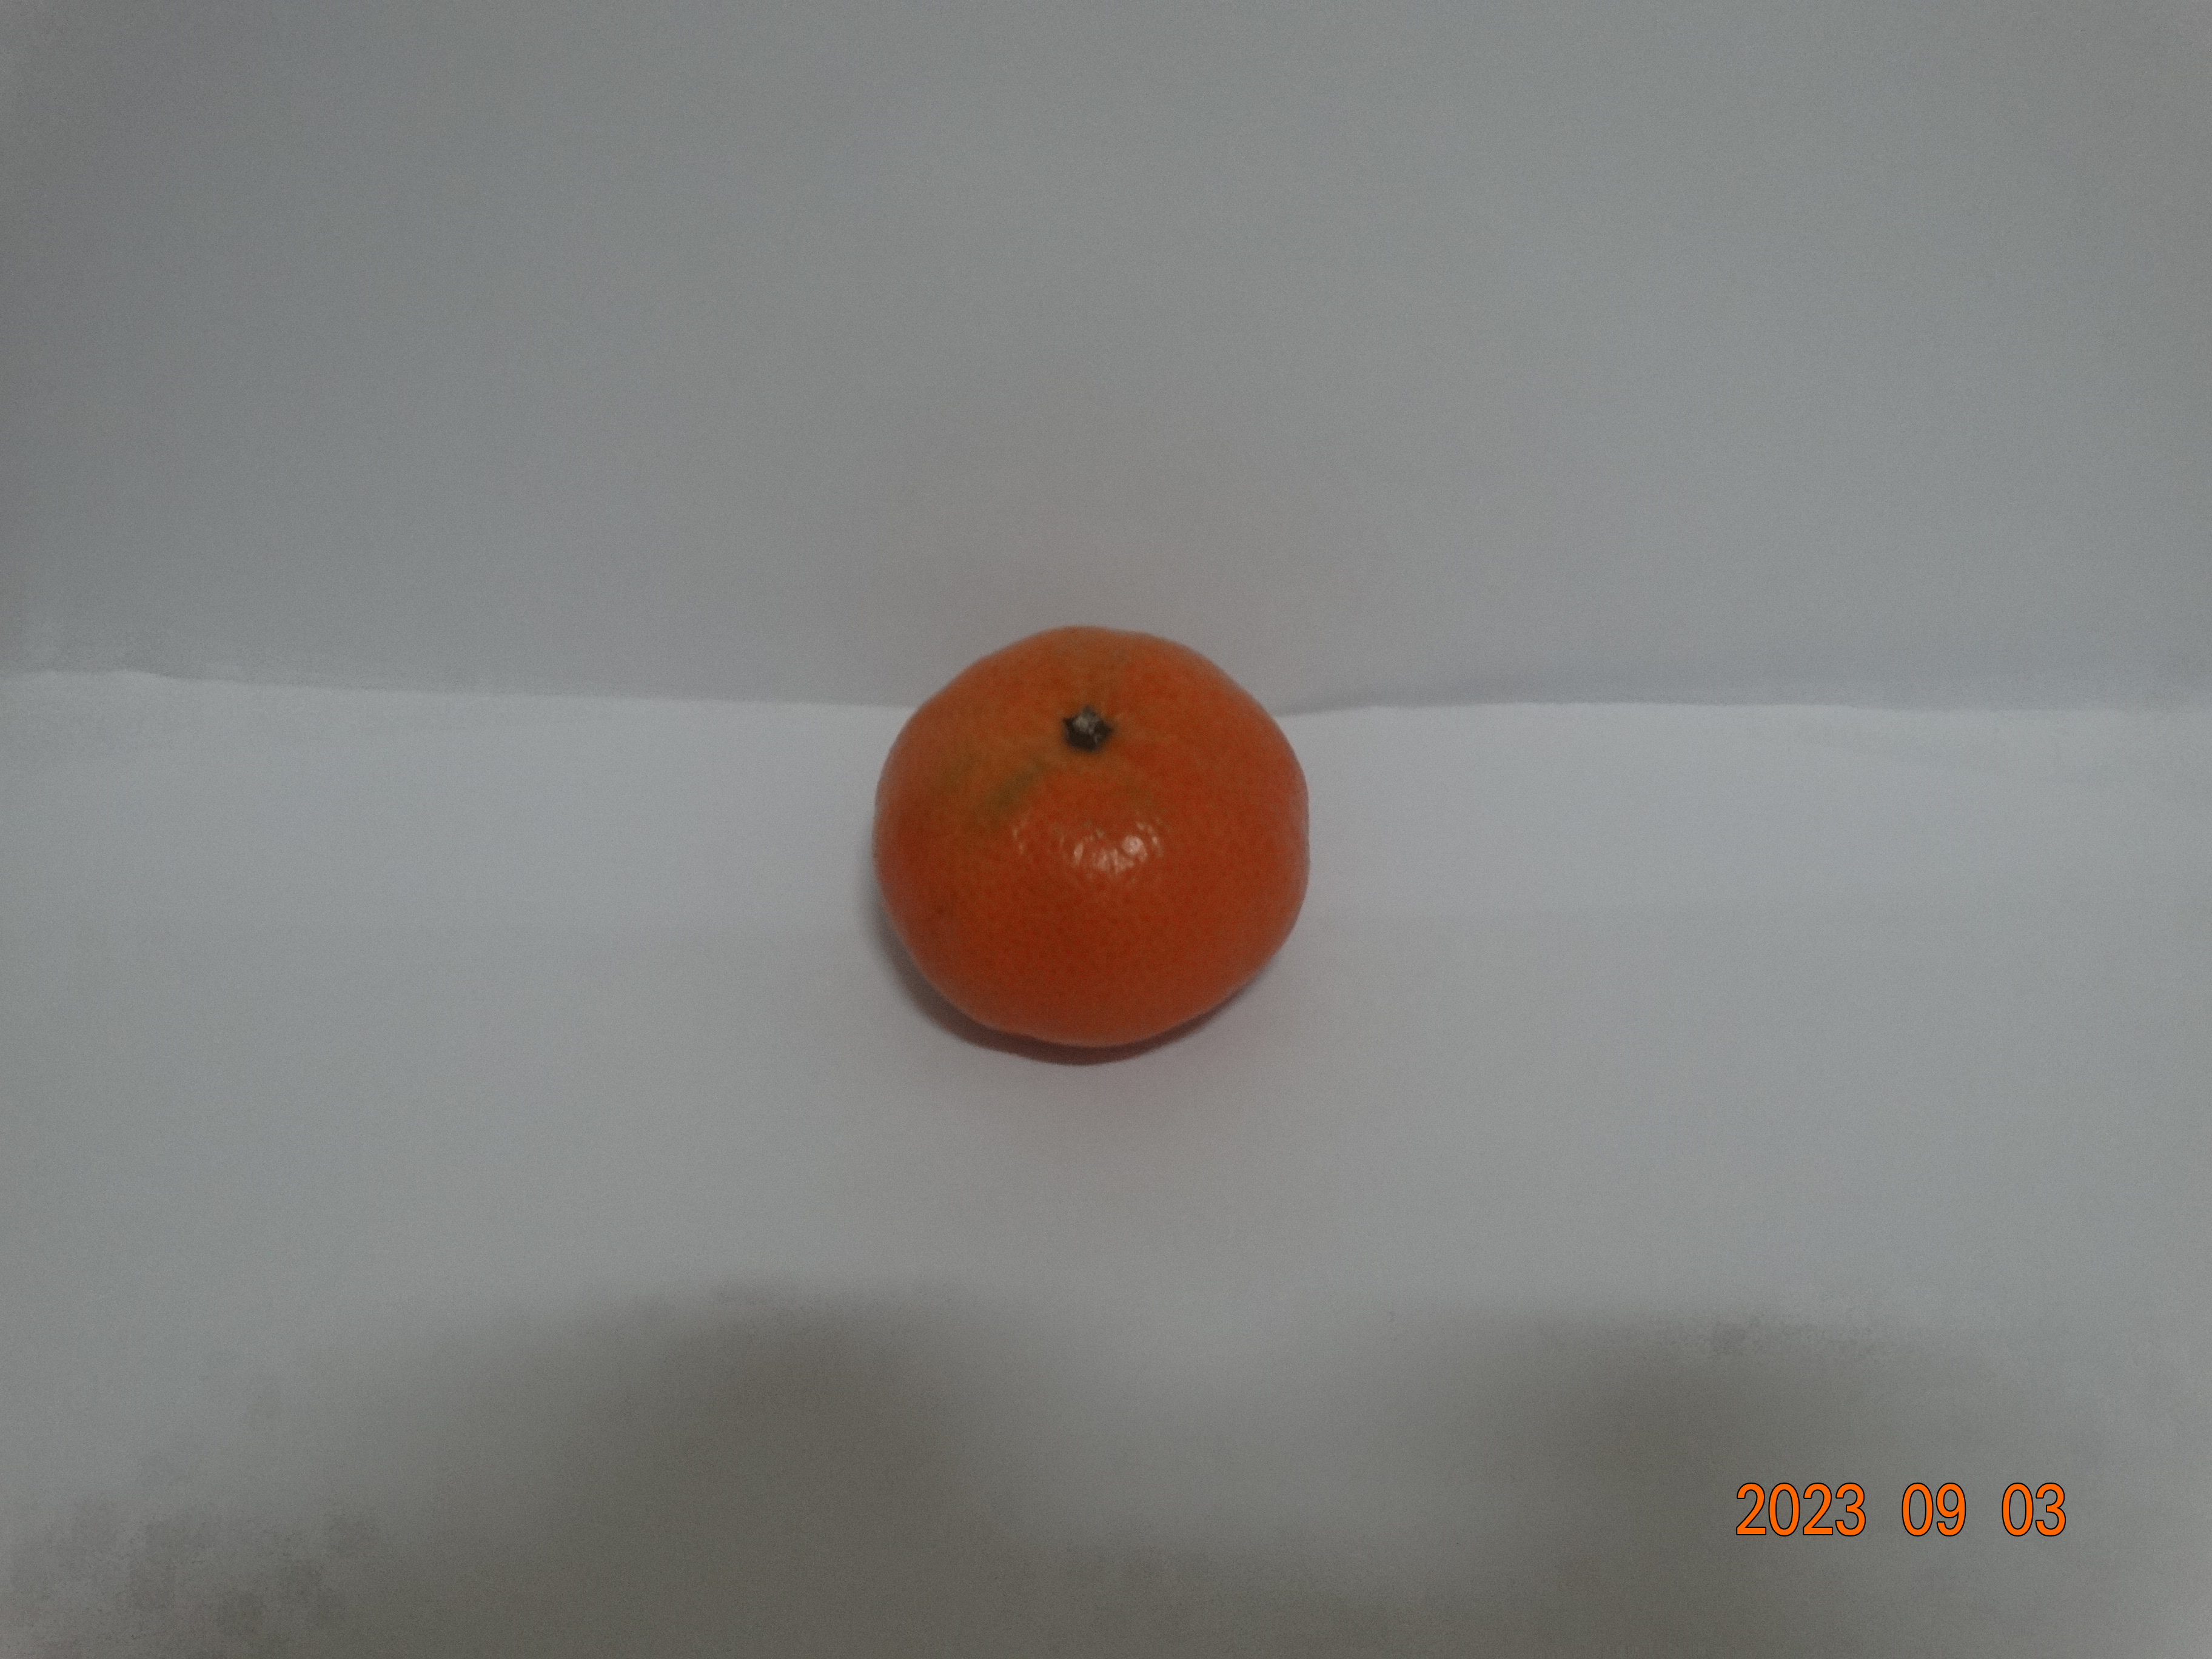
Citrus fruit variety: tangerine